Invisible Waves

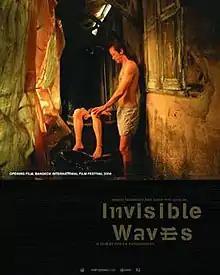
Film poster.

Invisible Waves is a 2006 crime film by Thai director Pen-Ek Ratanaruang, with screenplay by Prabda Yoon, cinematography by Christopher Doyle, and starring Tadanobu Asano – all people that Pen-Ek had worked with on his previous film, "Last Life in the Universe". It had its world premiere at the Berlin Film Festival and was also shown at the 2006 Bangkok International Film Festival and the 2006 Toronto International Film Festival.